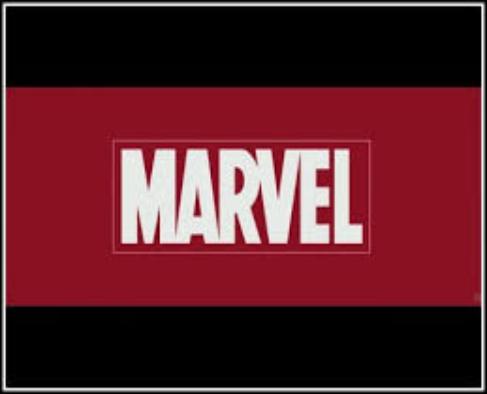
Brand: Marvel
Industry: Necessities